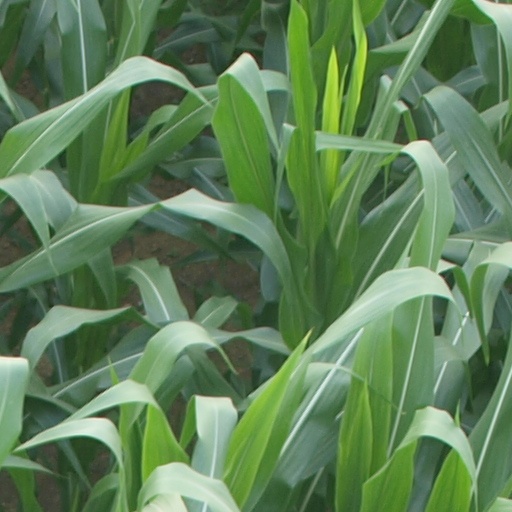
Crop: maize; corn